The Dragon Tree Spell Book

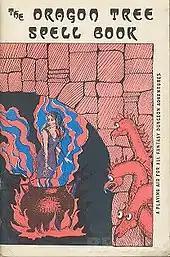

The Dragon Tree Spell Book is a 1981 fantasy role-playing game supplement published by Dragon Tree Press.